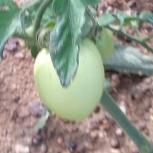
Crop: Tomato
Condition: healthy-fruit